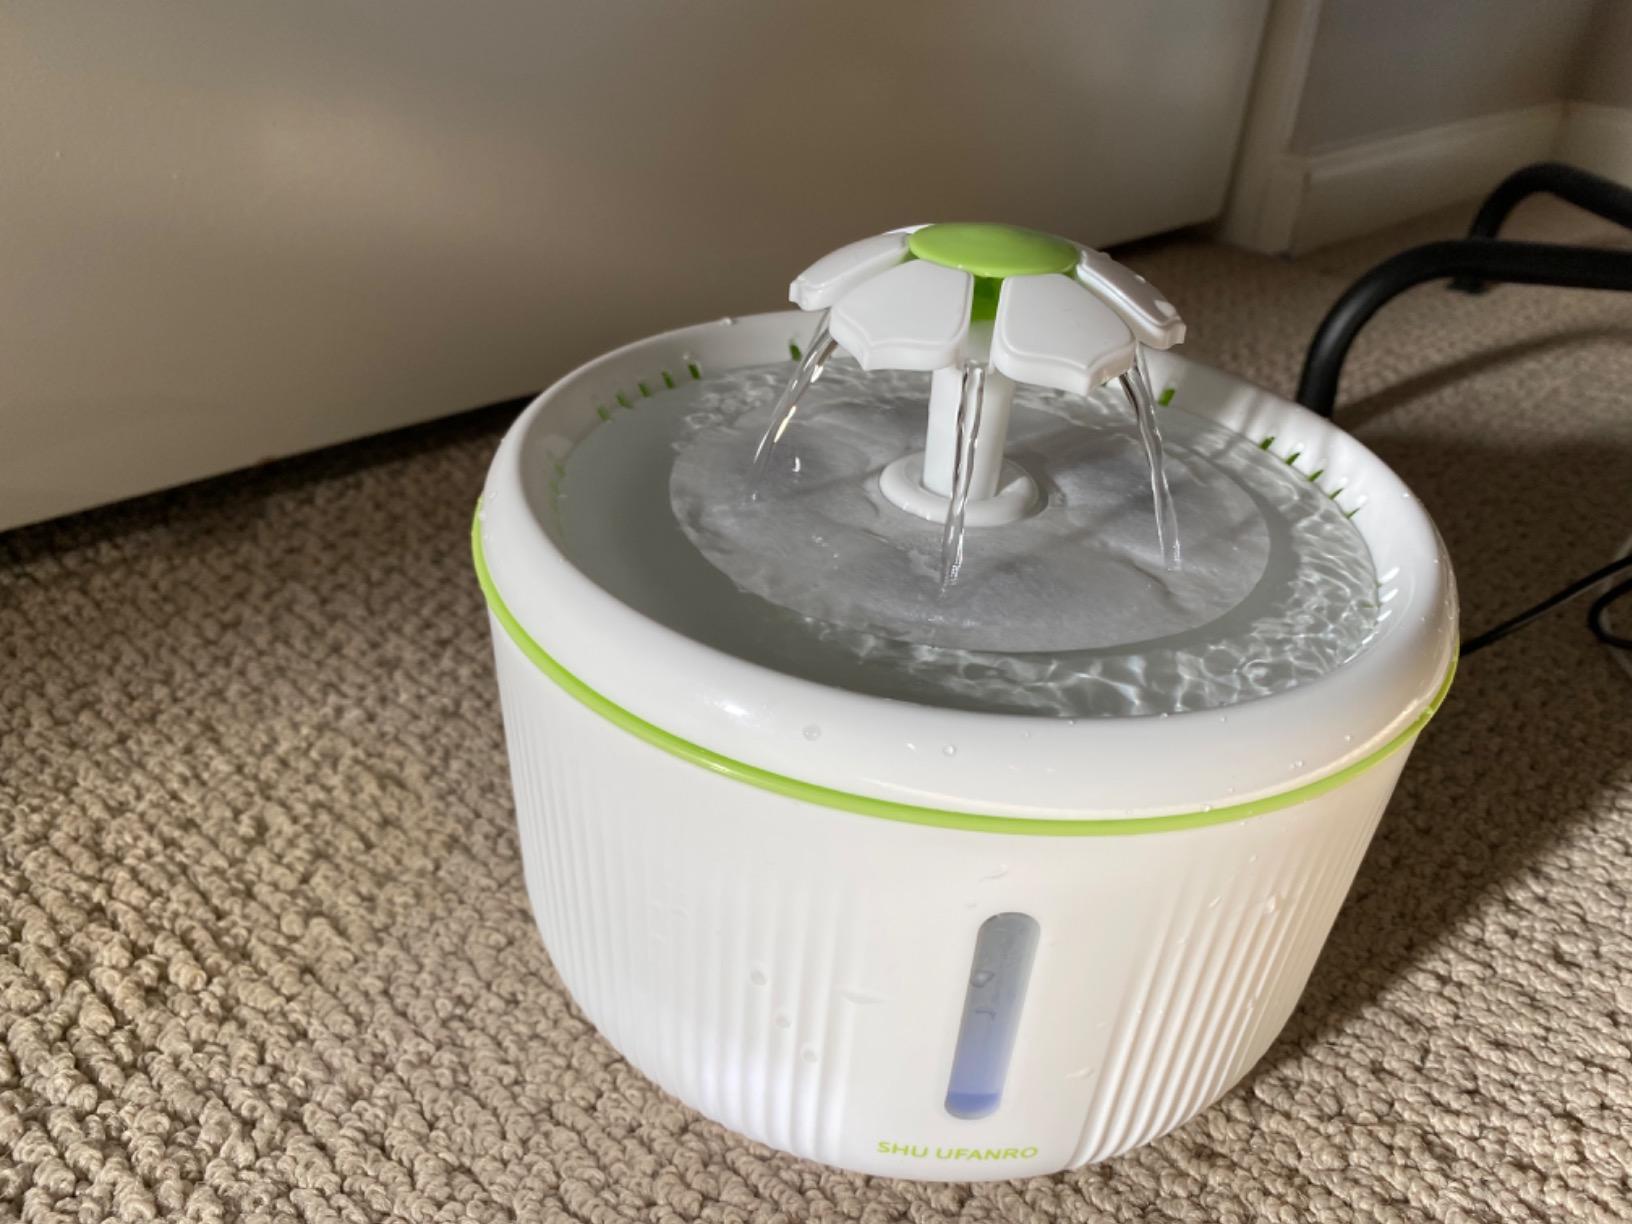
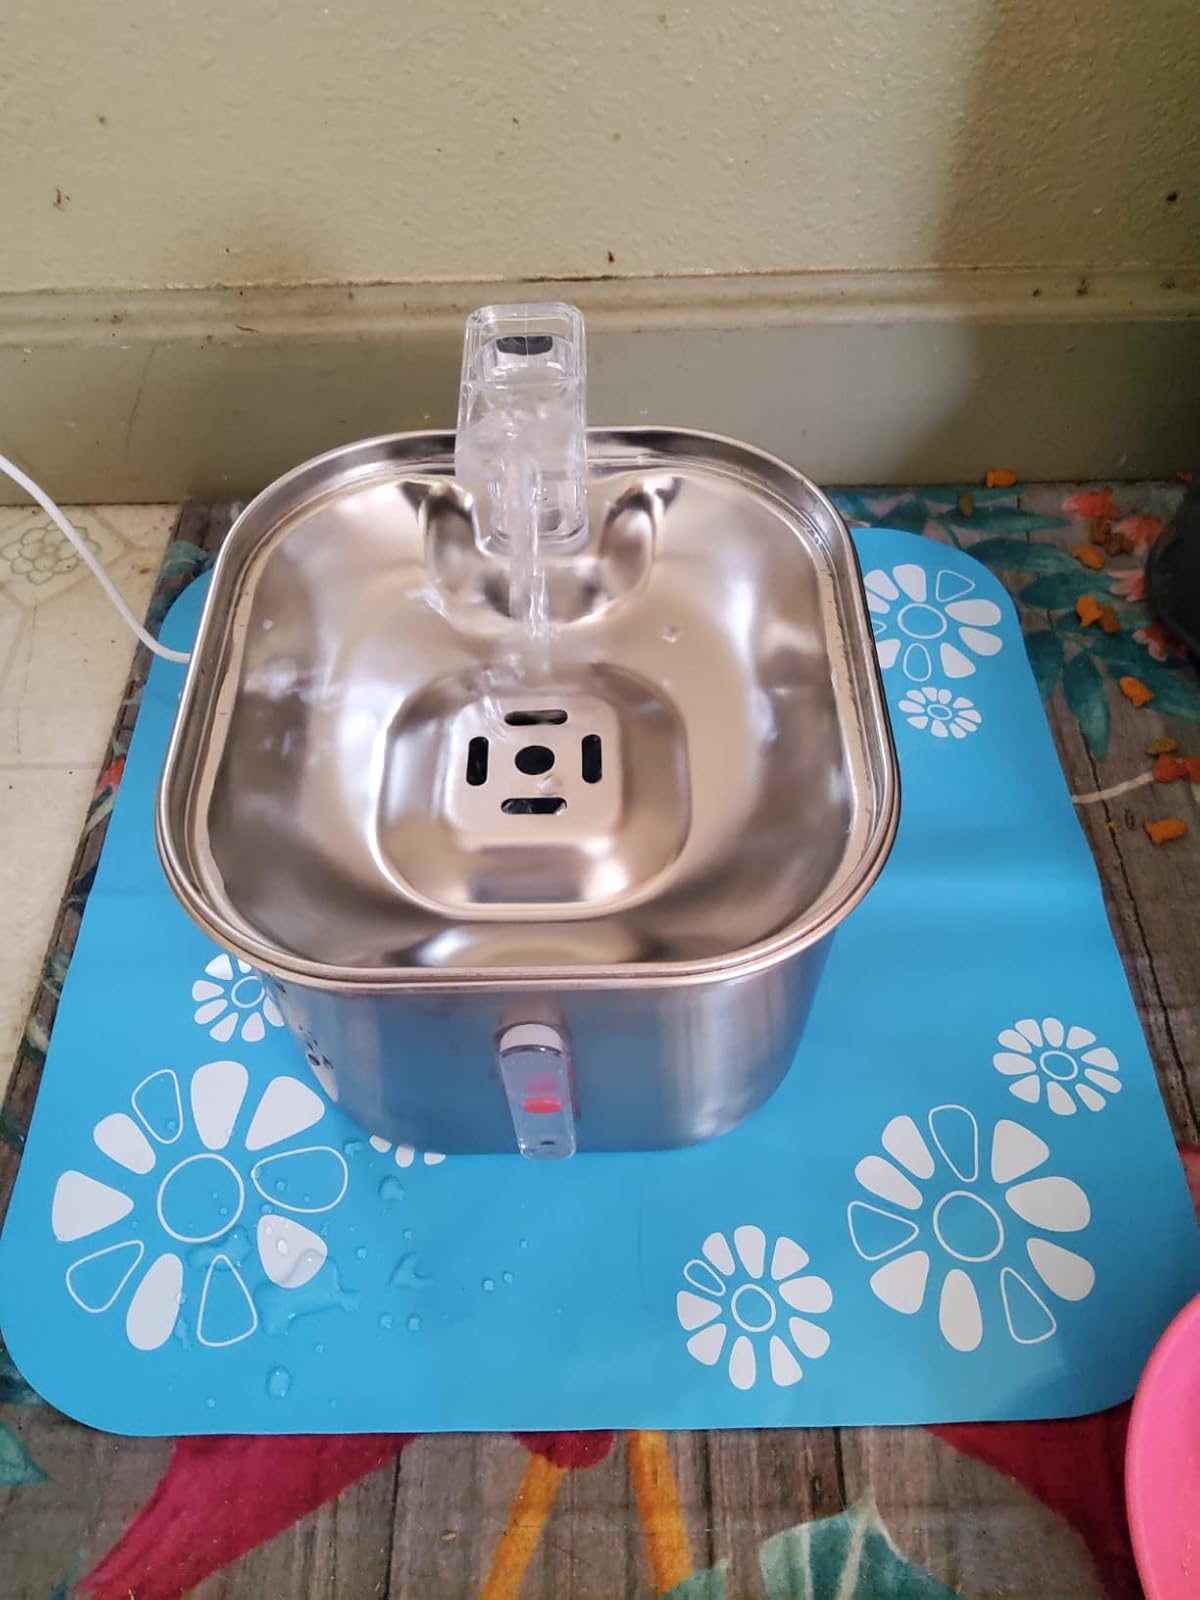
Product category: items_bowl
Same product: no